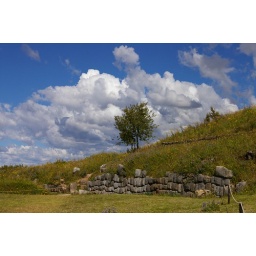
blue sky over saqsaywaman